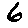
Label: 6